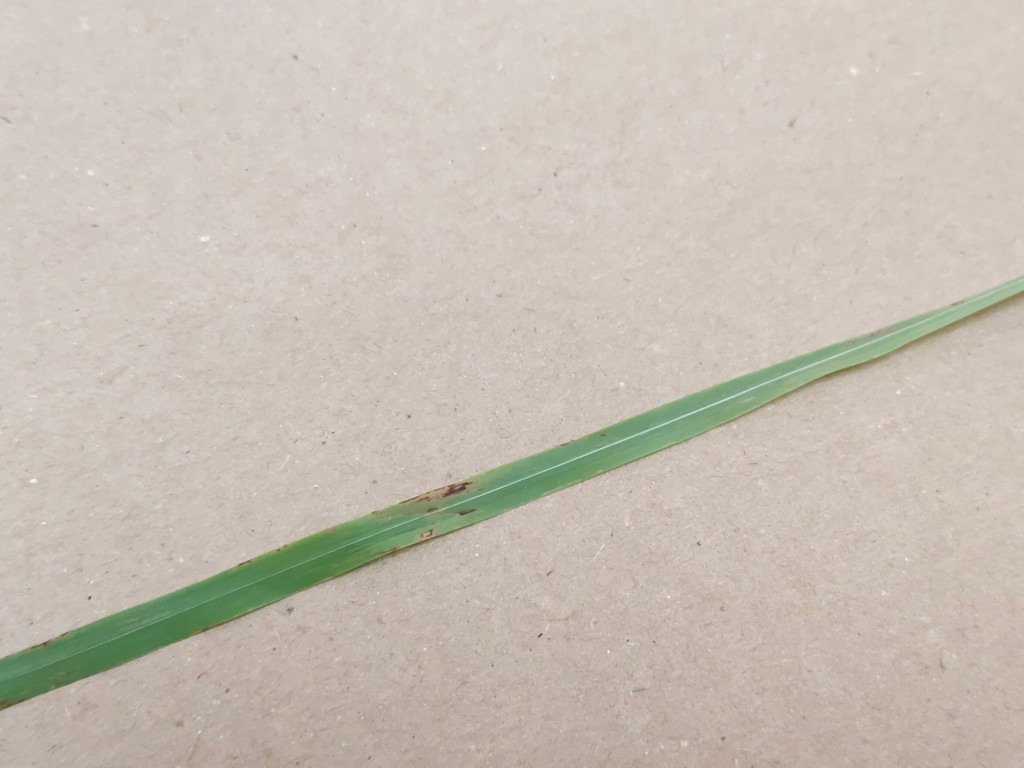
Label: Unhealthy